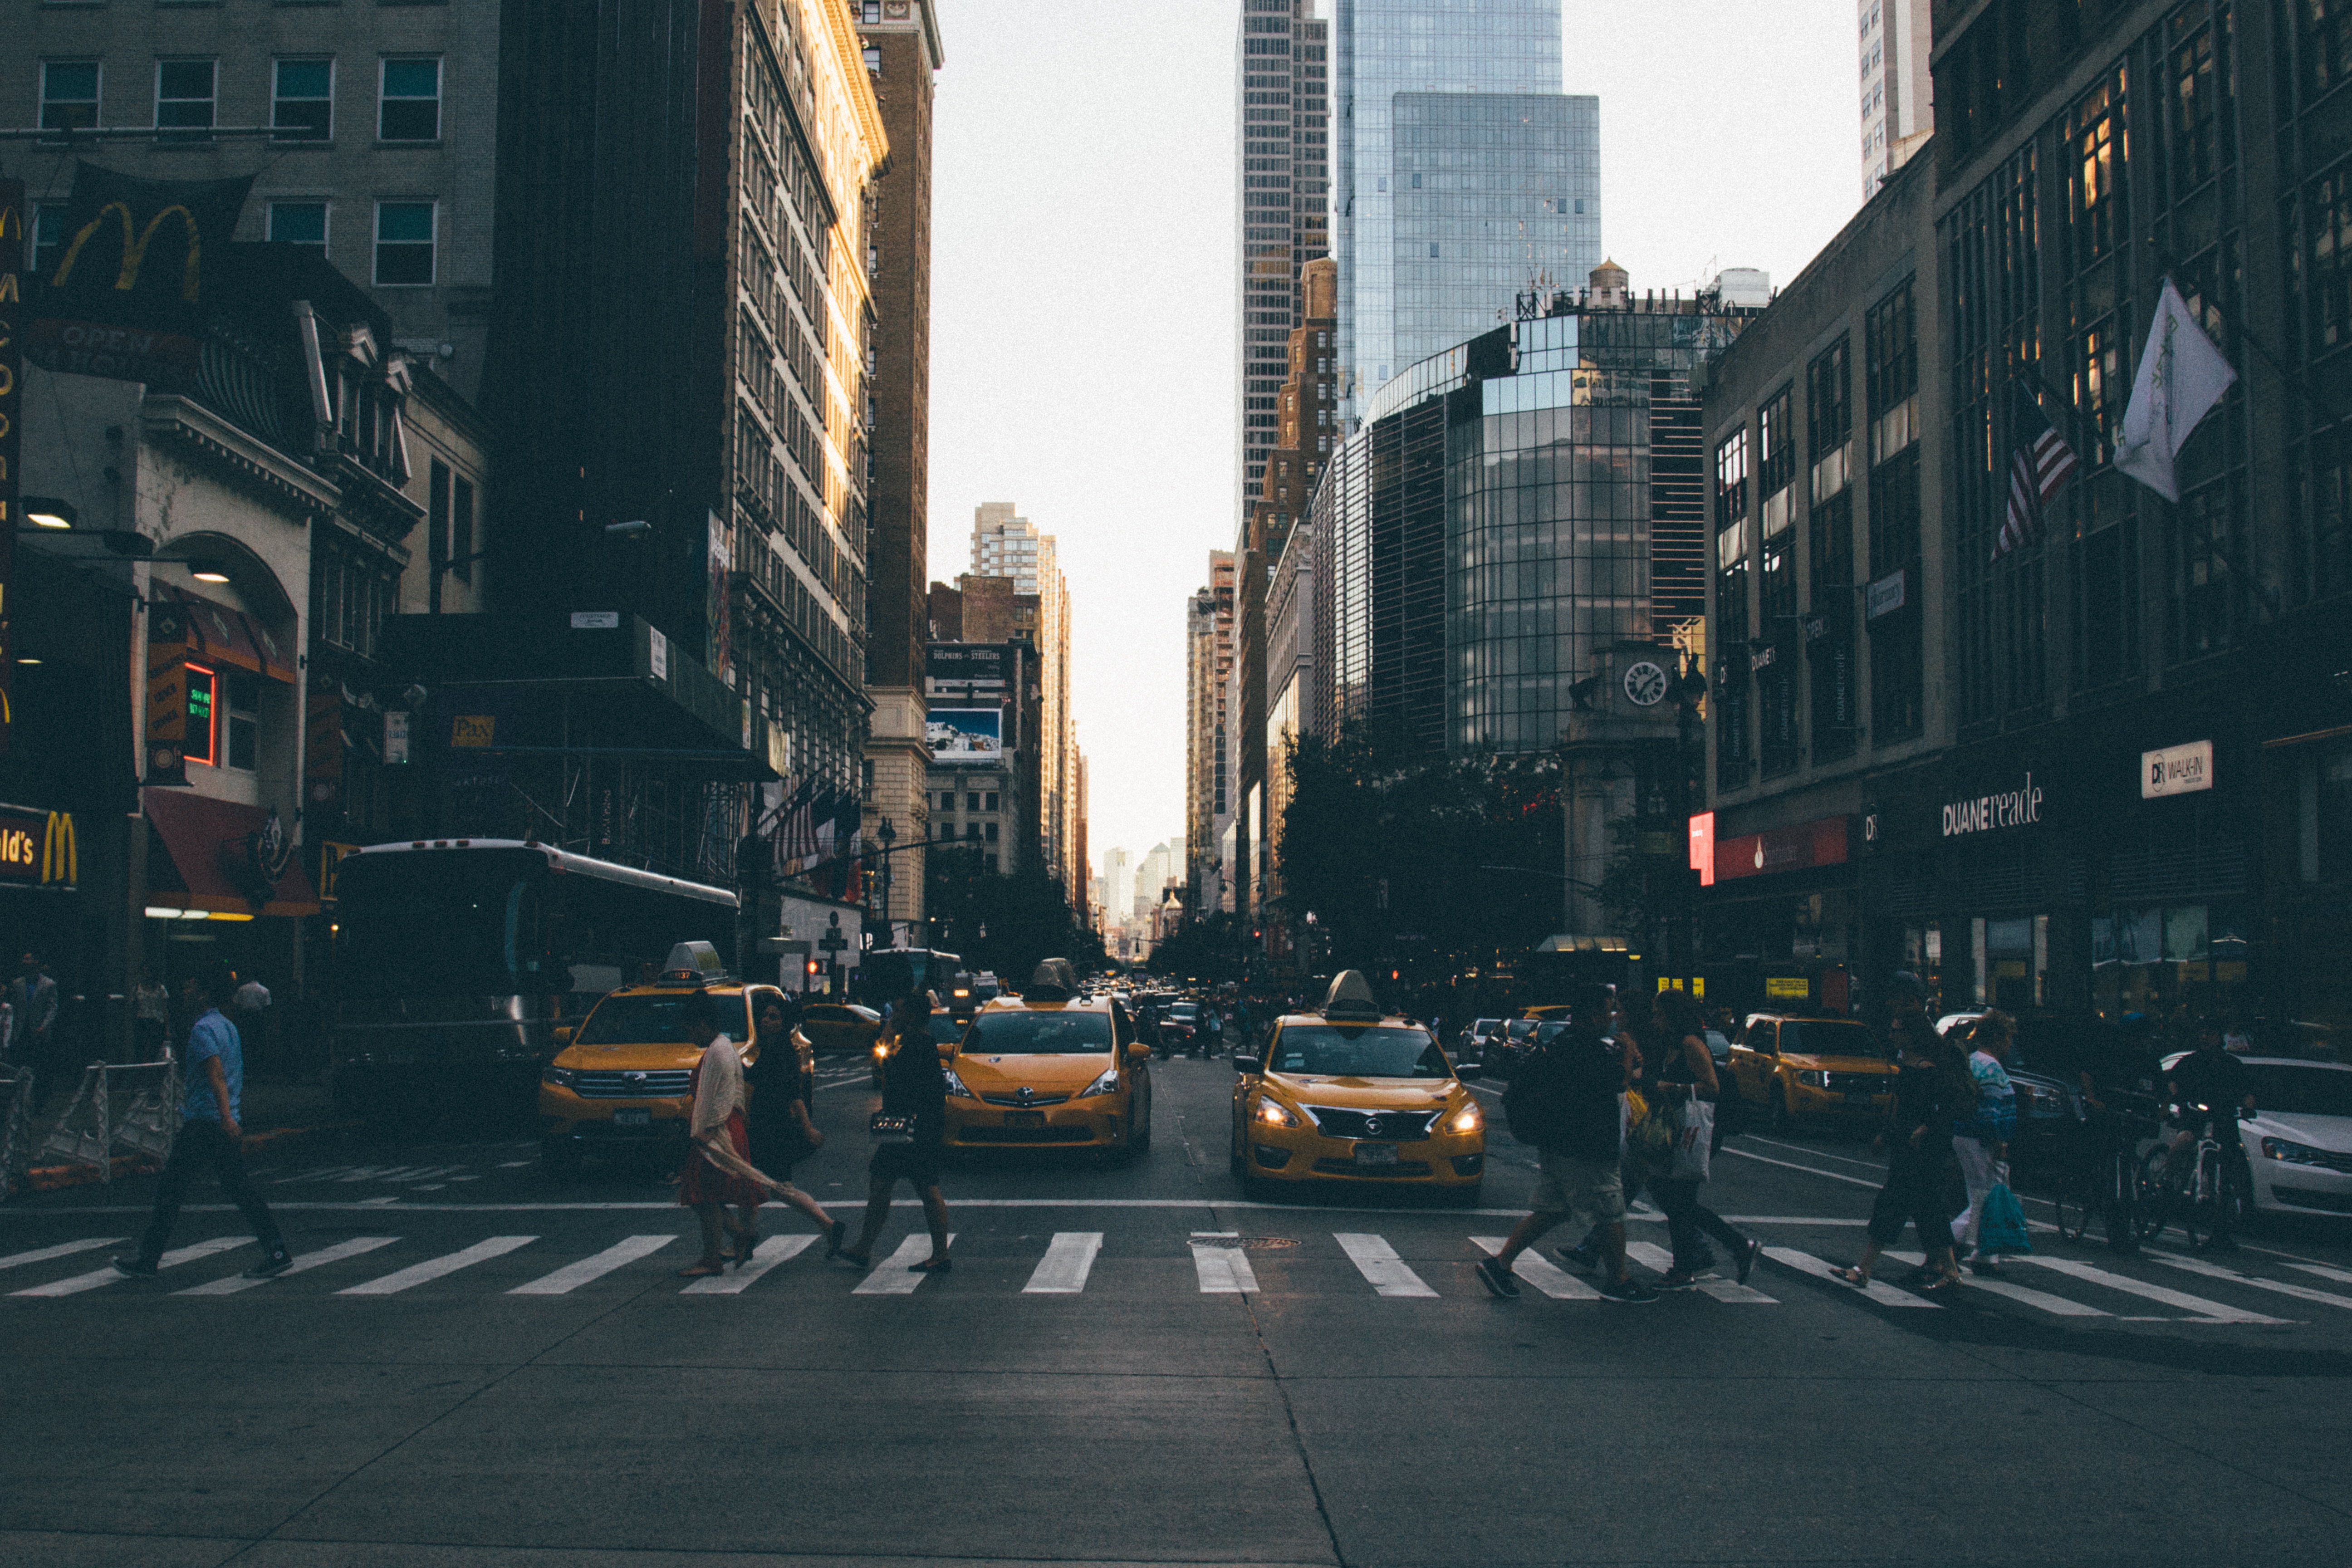
pedestrian, road, skyline, street, alley, city, skyscraper, cityscape, downtown, evening, lane, infrastructure, metropolis, neighbourhood, urban area, human settlement, metropolitan area